History of Slovakia

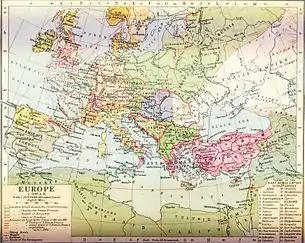
Europe around 900.

The "Conversio Bagoariorum et Carantanorum", written around 870, narrates that Moimir, the leader of the Moravians, expelled one Pribina, forcing him to cross (or come up) the Danube and join Radbod, who was the head of the March of Pannonia in the Carolingian Empire from around 830. Radbod presented Pribina to King Louis the German who ordered that Pribina be instructed in the Christian faith and baptised. Three of the eleven extant copies of the "Conversio" also contain an out of context statement which says that Adalram, who was Archbishop of Salzburg between 821 and 836, had once consecrated a church on Pribina's "estate at a place over the Danube called Nitrava". According to a widely accepted scholarly theory, "Nitrava" was identical with Nitra in present-day Slovakia and the forced unification of Pribina's Principality of Nitra with Mojmir's Moravia gave rise to the development a new state "Great Moravia".